Bridgwater Bay

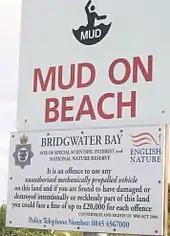
Mud danger signs on Bridgwater Bay near the mouth of the River Parrett are necessary because fast, high-amplitude tides here have led to drownings on the extensive mud flats.

Bridgwater Bay forms a portion of the coastline of Somerset on the southern side of the Bristol Channel stretching from the Quantock Hills at the south western end to Brean Down at the northern end. Around the coastline is a wave-cut platform of Jurassic Blue Lias. Several rivers flow into the bay, the main ones being the Parrett, Brue and Washford, along with the man-made River Huntspill. Major features and settlements along the coastline, running from north east to south west, include: Brean, Berrow, Burnham on Sea, the mouth of the River Parrett, the Steart Peninsula, Lilstock, East Quantoxhead and Watchet. Sand dunes at Berrow and a shingle ridge at Steart have been created by winds blowing from the west. On the beach near Stogursey are the remains of a submerged forest dated to 2500 BC. - 6500 BC.